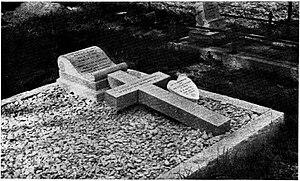
Stephanus Jacobus du Toit était un écrivain, un historien, un linguiste et un intellectuel sud-africain. Il fut aussi ministre de l'éducation dans la République sud-africaine du Transvaal. Il est connu principalement pour son combat visant à légitimer l'emploi de l'Afrikaans dans la colonie du Cap à la fin du XIXᵉ siècle.